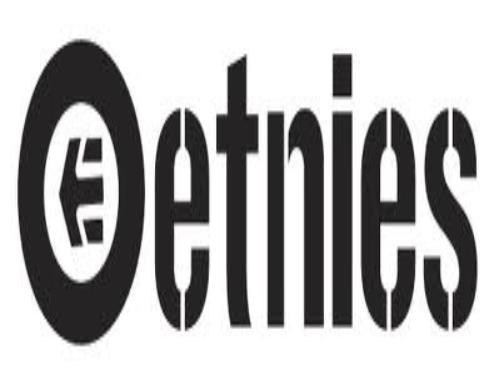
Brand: Etnies
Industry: Clothes